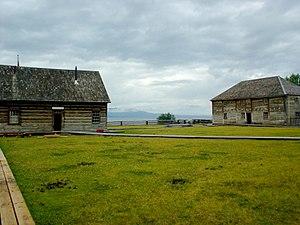
Cet article recense les lieux patrimoniaux du district régional de Bulkley-Nechako inscrit au répertoire des lieux patrimoniaux du Canada, qu'ils soient de niveau provincial, fédéral ou municipal.
Fort St. James est une municipalité de district située en Colombie-Britannique au Canada. Au recensement de 2016, on y a dénombré 1598 habitants.
Voici la liste des lieux historiques nationaux du Canada situé en Colombie-Britannique. En mars 2011, on compte 93 lieux historiques nationaux en Colombie-Britannique, dont 13 sont administrés par Parcs Canada. De ce nombre, il faut rajouté aussi un site qui a perdu sa désignation.